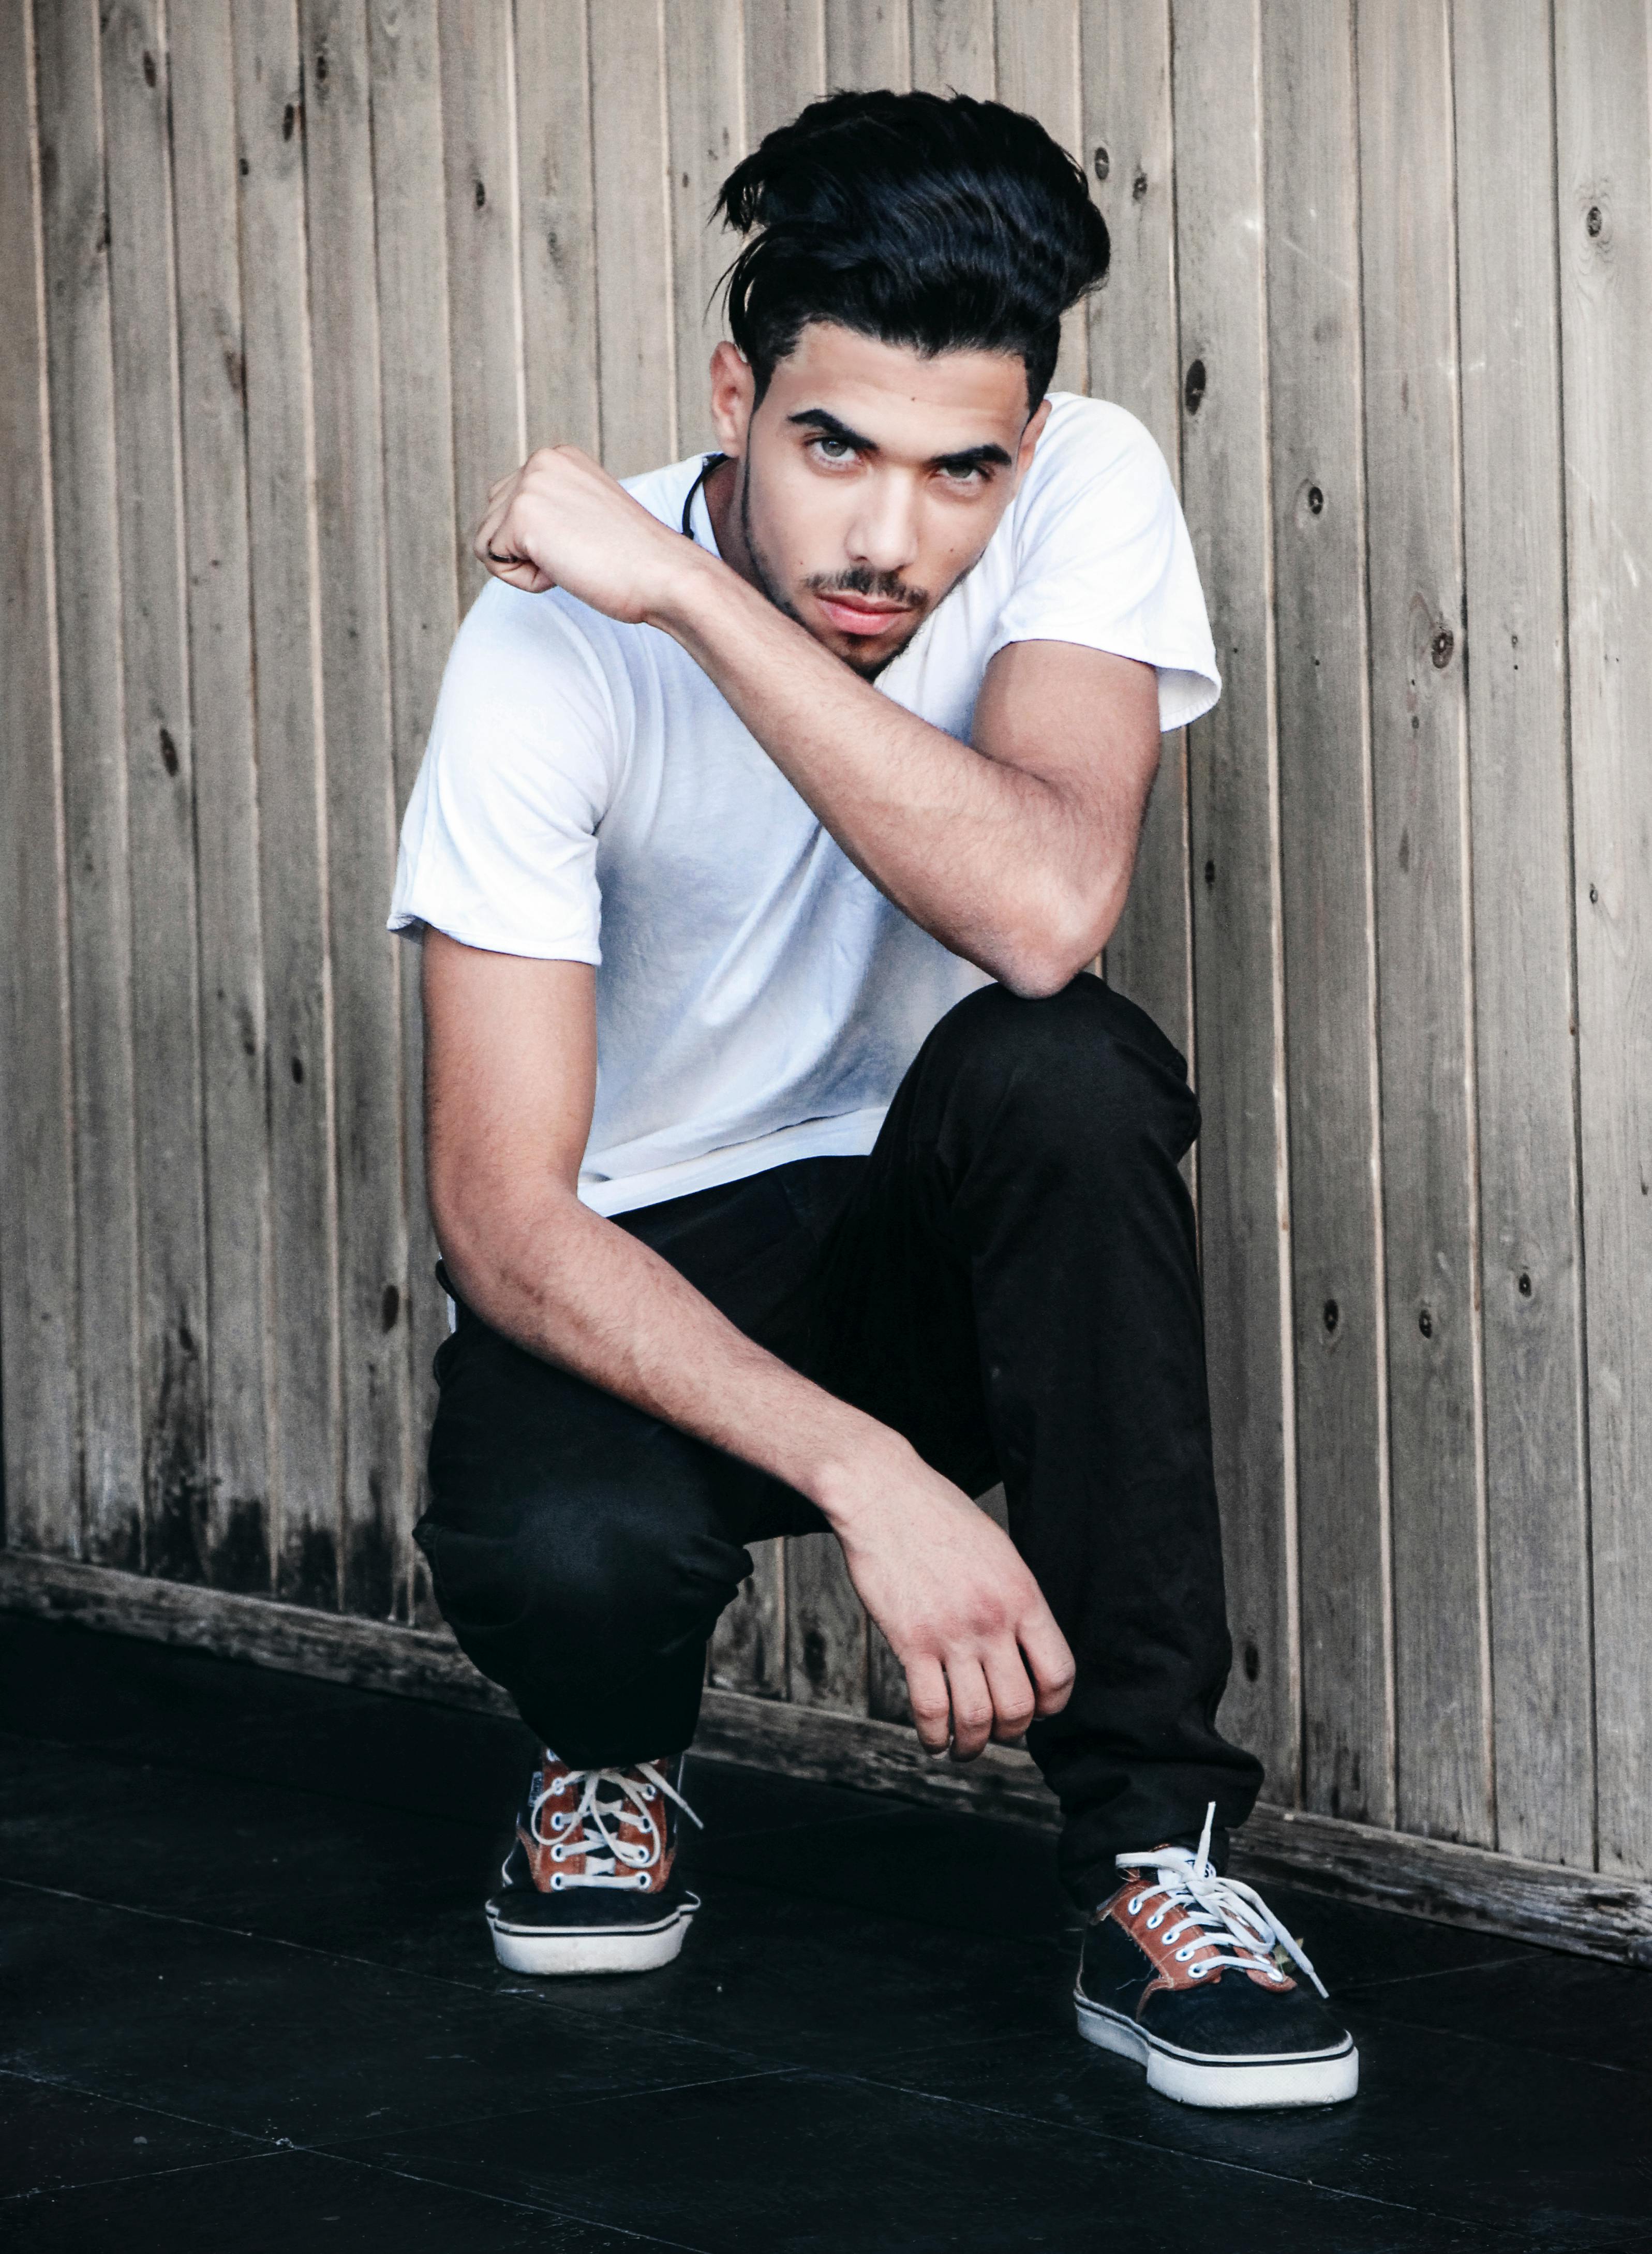
Gender: men